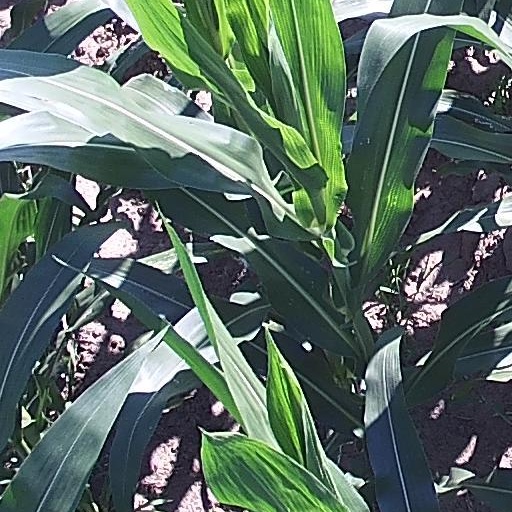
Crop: maize; corn